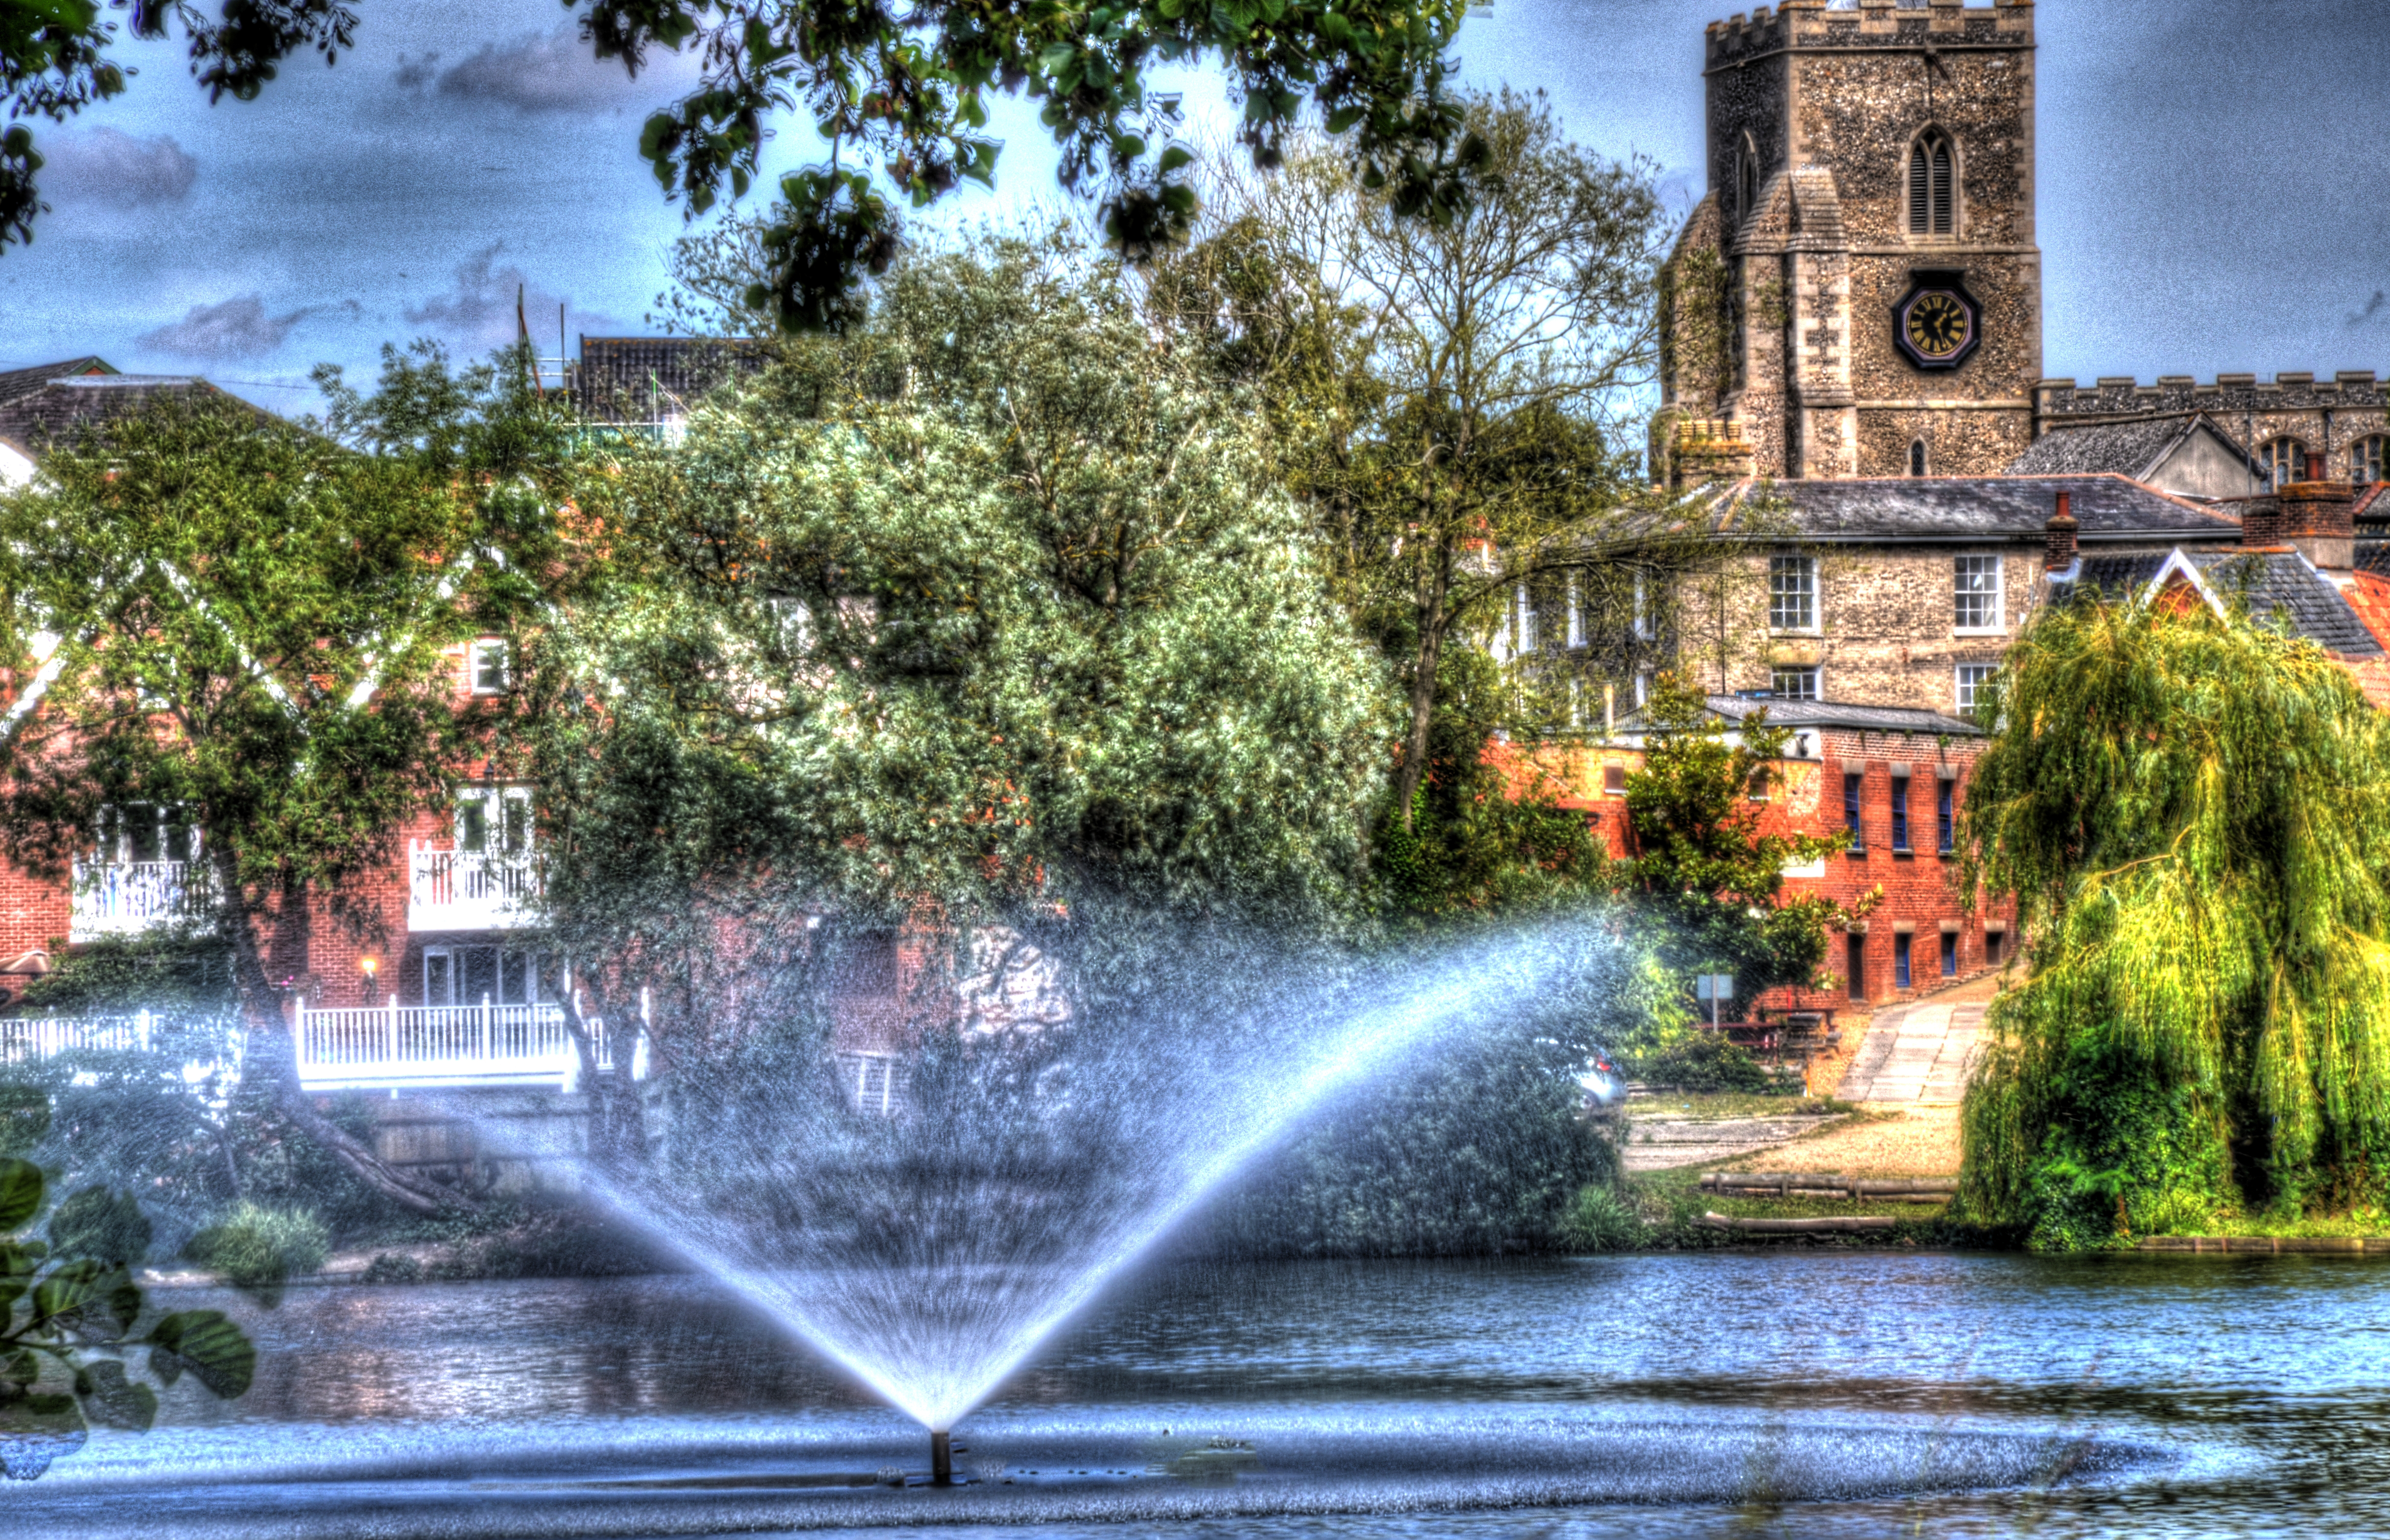
tree, water, flower, lake, clock, river, canal, cityscape, reflection, park, church, garden, tourism, waterway, free, hdr, elements, fountain, estate, photomatix, water feature, norfolk, nikond7000, nikon18140lens, mere, diss, photoshop13